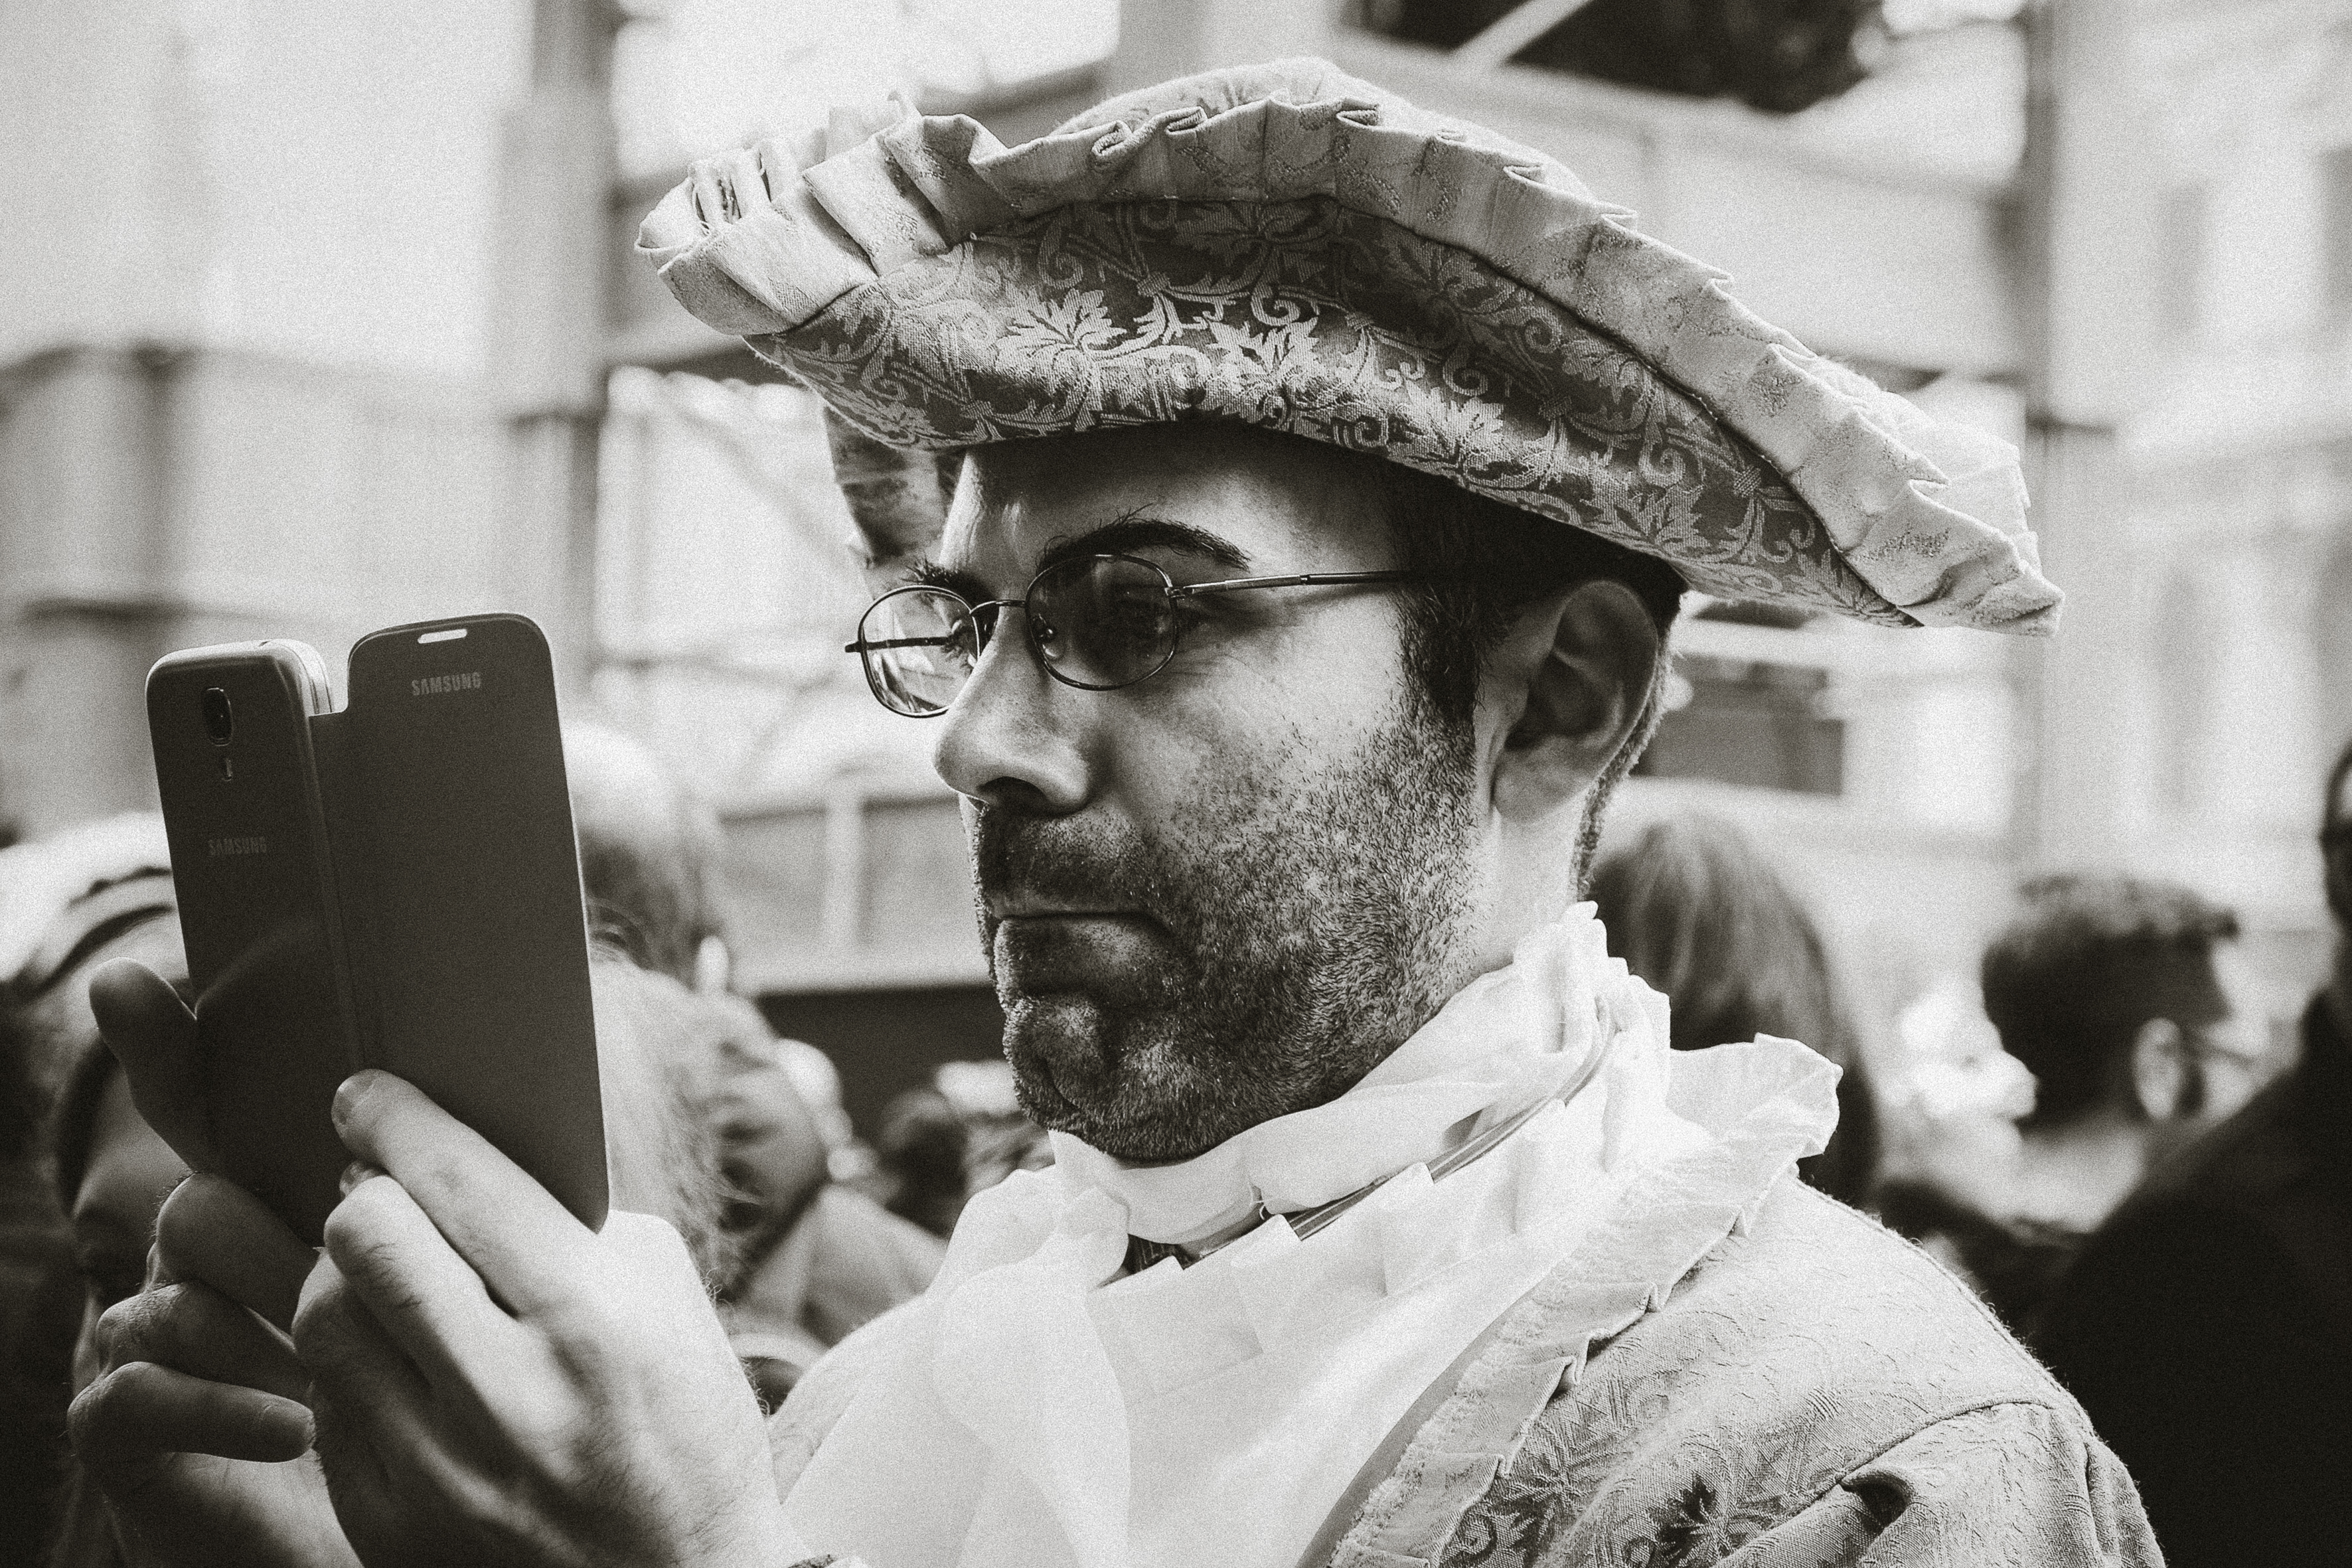
man, person, black and white, people, white, street, photography, urban, travel, male, fujifilm, portrait, italy, monochrome, bw, 2016, blackandwhite, blackwhite, ngc, photograph, venezia, veneto, it, fuji, fujixt1, fujix, noireblanc, carnevale, italyvenezia, carnevale2016, monochrome photography